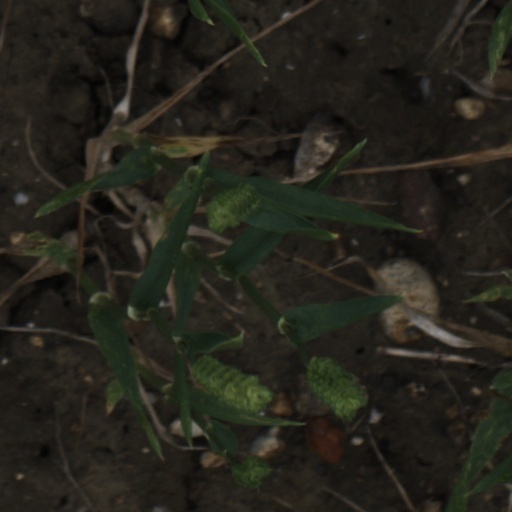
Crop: wheat